Owen Underhill

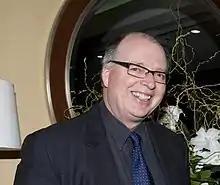
Underhill in 2009

Owen Underhill (born January 26, 1954) is a Canadian composer, flutist and conductor based in Vancouver. He is currently a professor of music at Simon Fraser University. He has been an active contributor to the new music scene on the West Coast, as a flutist, as co-music director of Western Front New Music (1982-3), as the artistic director (1987–2000) of the Vancouver New Music Society, and as a conductor in Magnetic Band and the Turning Point Ensemble, for which he is also currently the Artistic Co-Director.